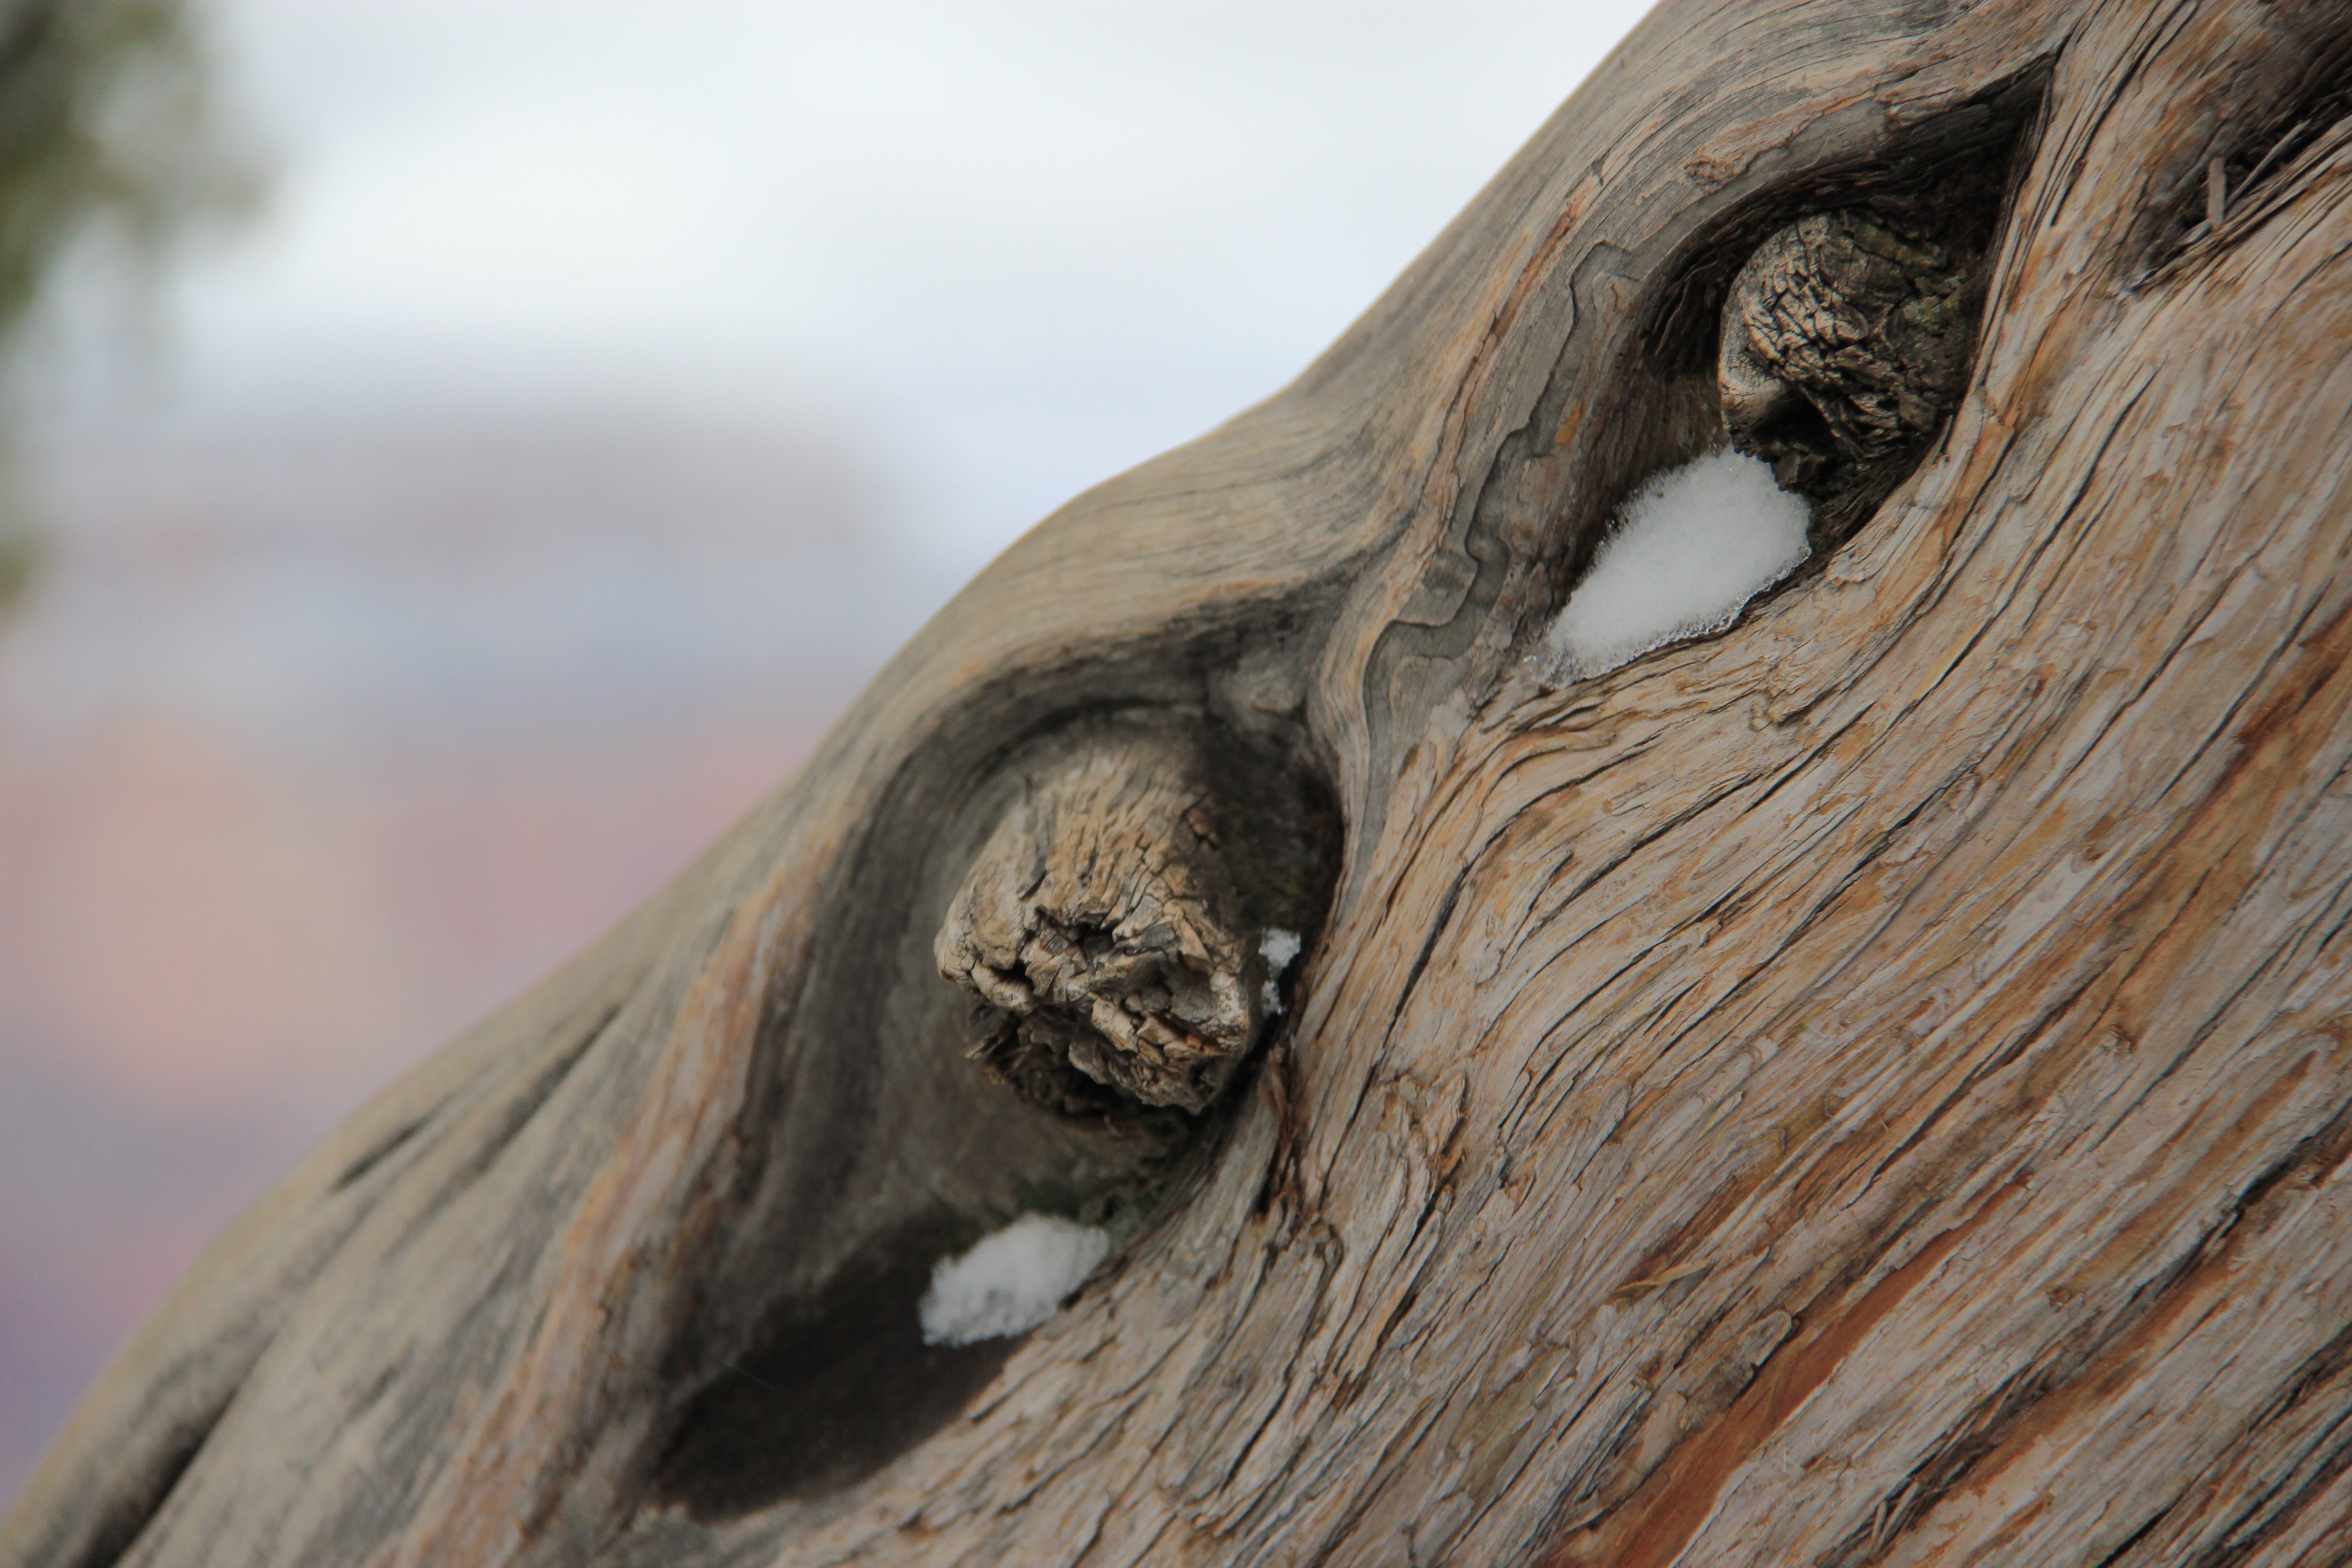
driftwood, tree, nature, rock, branch, plant, wood, leaf, flower, trunk, close up, sculpture, temple, carving, macro photography